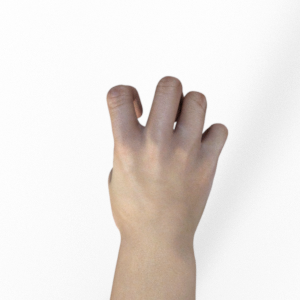
Label: rock